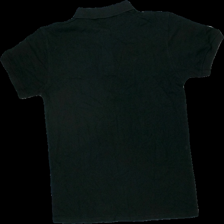
View: back
Type: Shirt
Category: Unisex
Brand: Missing
Colors: Black, Grey
Material: 100% cotton
Pattern: Logo print
Cut: Regular
Size: S
Season: All
Price range: <50
Recommended usage: Export
Comment: washed out